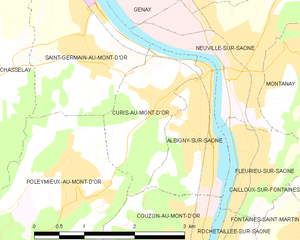
Carte des communes françaises